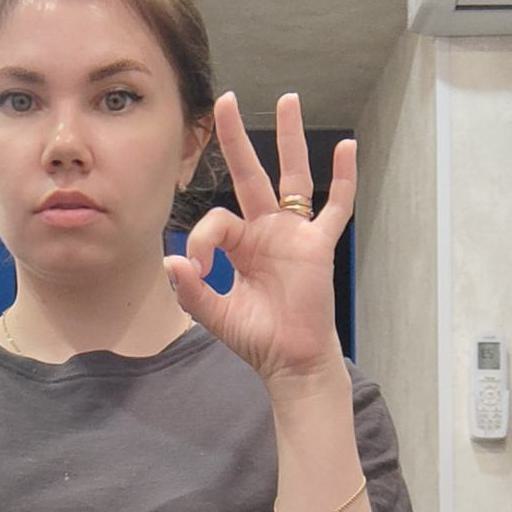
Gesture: ok